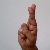
The image shows a hand gesture representing the letter 'R' in Indian Sign Language.